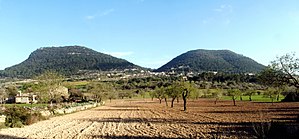
Mallorca / Geografi / Landskabsområder / Mallorca-sletten
Puig de Randa
Mallorca er en ø i gruppen Balearerne, som er en del af Spanien. Øen ligger i det vestlige Middelhav, ca. 170 km fra Barcelona på fastlandet.